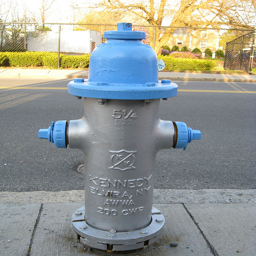
A silver and blue fire hydrant sitting on the side of a road.
A silver and blue fire hydrant near a parking lot.
A fire hydrant on a sidewalk at the edge of a street.
A blue and silver fire hydrant on a sidewalk.
a blue and silver fire hydrant sitting next to the curb